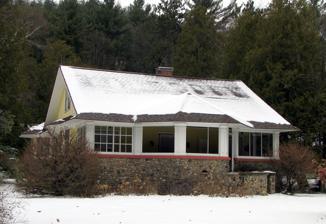
Building: Morgan Cottage
Country: United States of America
Year built: 1916
Historic house in New York, United States United States historic place Morgan Cottage U.S. National Register of Historic Places Morgan Cottage, September 2008 Show map of New York Show map of the United States Location 100 Park Ave., Saranac Lake , St. Armand, New York , U.S. Coordinates 44°19′58″N 74°7′48″W / 44.33278°N 74.13000°W / 44.33278; -74.13000 Area less than one acre Built 1916 Architectural style Bungalow/Craftsman MPS Saranac Lake MPS NRHP reference No. 92001426 Added to NRHP November 6, 1992 Morgan Cottage is a historic cure cottage located at Saranac Lake in the town of St. Armand , Essex and Franklin County, New York .  It was built between 1915 and 1916 and is a 1 + 1 ⁄ 2 -story, wood-frame structure on a concrete foundation.  The houses as cobblestone walls to the base of the first story windows and clapboards above.  It takes a bungalow form with a broad gable roof, overhanging eaves, stone walls, and inset verandah at the front.  It features an octagonal cure porch, 12 feet in diameter. It was listed on the National Register of Historic Places in 1992. References